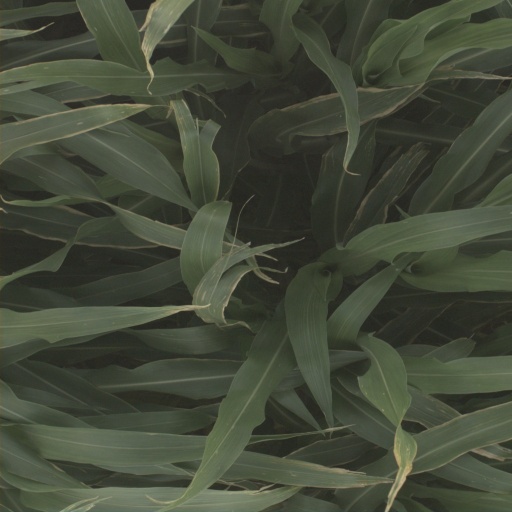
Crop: sorghum